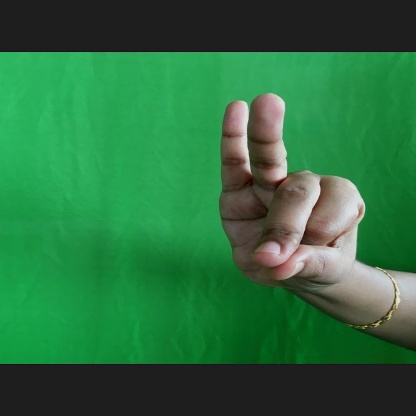
Mudra: Bramaram